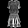
Label: Dress